American Revolution

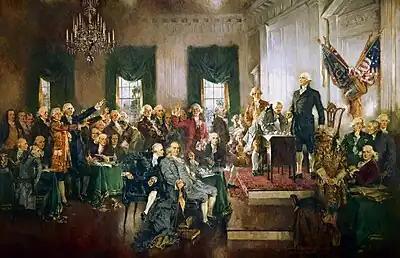
The September 17, 1787 signing of the United States Constitution at Independence Hall in Philadelphia depicted in Howard Chandler Christy's 1940 painting, "Scene at the Signing of the Constitution of the United States"

The British army under Cornwallis marched to Yorktown, Virginia, where they expected to be rescued by a British fleet. The fleet did arrive, but so did a larger French fleet. The French were victorious in the Battle of the Chesapeake, and the British fleet returned to New York for reinforcements, leaving Cornwallis trapped. In October 1781, the British surrendered their second invading army of the war under a siege by the combined French and Continental armies commanded by Washington.